Konkani language

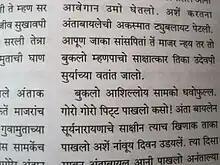
Modern day Goan Konkani in Devanagari

The Konkani language originated and is spoken widely in the western coastal region of India known as Konkan. The native lands historically inhabited by Konkani people include the Konkan division of Maharashtra, the state of Goa and the territory of Daman, the Uttara Kannada, Udupi & Dakshina Kannada districts of Karnataka, belagavi, Mysore, and Bengaluru along with many districts in Kerala such as Kasaragod, Kochi, Alappuzha, Thiruvananthapuram and Kottayam. All of the regions and areas have developed distinct dialects, pronunciation and prose styles, vocabulary, tone, and sometimes, significant differences in grammar.